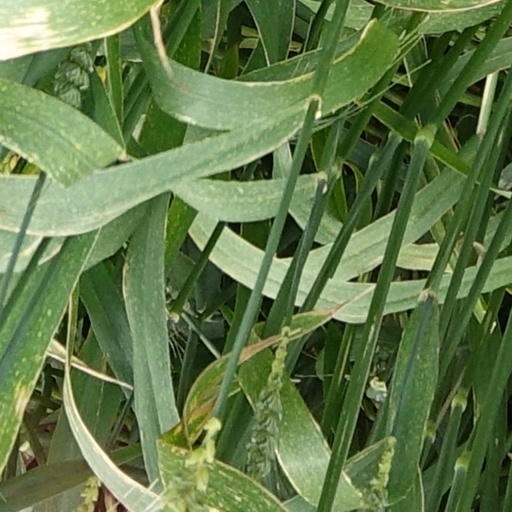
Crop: wheat